Brent Sass

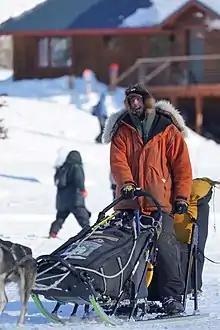
Brent Sass departing Rainy Pass checkpoint during Iditarod 2020

In 2012, Sass participated in his first Iditarod Trail Sled Dog Race and earned Rookie of the Year honors.